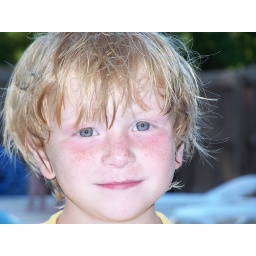
My favorite red headed boy! Sunburnt from swimming in the pool.